Orodes III of Parthia

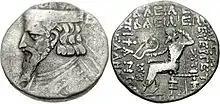
Tetradrachm of Orodes III, minted at Seleucia in

Orodes III (also spelled Urud III; "Wērōd") was king of the Parthian Empire from 4 to 6 AD. Albeit he was an Arsacid, his lineage is unknown. He was raised to the throne by the nobility two years after the death of the previous co-rulers, Phraates V and Musa. Information regarding the brief reign of Orodes III is lacking. He was killed after a reign of 2 years. He was succeeded by Vonones I.